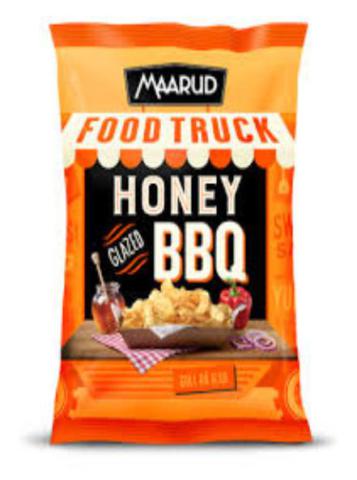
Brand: maarud
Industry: Food